Wen Jiabao

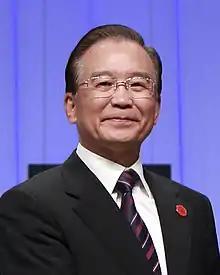
Wen in 2012

Wen Jiabao (born 15 September 1942) is a Chinese retired politician who served as the 6th premier of China from 2003 to 2013. In his capacity as head of government, Wen was regarded as the leading figure behind China's economic policy. From 2002 to 2012, he held membership in the Politburo Standing Committee of the Chinese Communist Party, the country's "de facto" top power organ, where he was ranked third out of nine members and after general secretary Hu Jintao and Wu Bangguo, chairman of the Standing Committee of the National People's Congress.